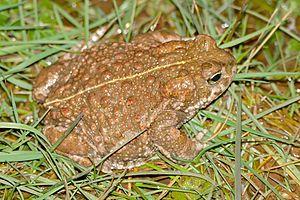
Le Crapaud calamite ou Crapaud des joncs, Epidalea calamita, unique représentant du genre Epidalea, est une espèce d'amphibiens de la famille des Bufonidae. Il se rencontre en Europe.